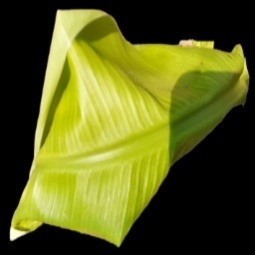
Label: Iron